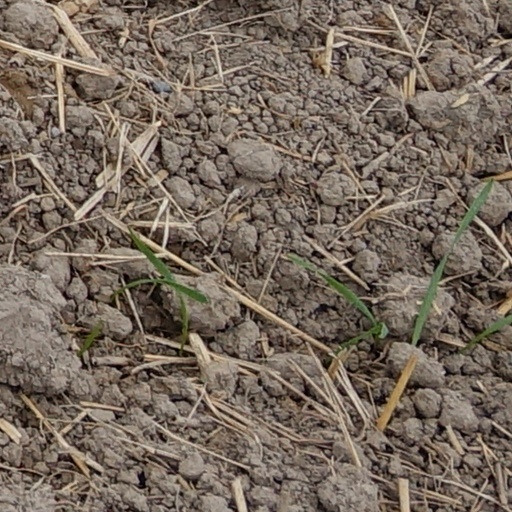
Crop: wheat